G. K. Butterfield

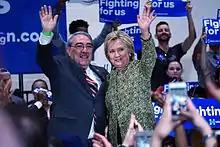
Butterfield and Hillary Clinton at Hillside High School in Durham, North Carolina, March 2016

Butterfield voted in 2008 against the Troubled Asset Relief Program (TARP) $700 billion bailout of the financial industry and the $14 billion rescue package for the auto industry.